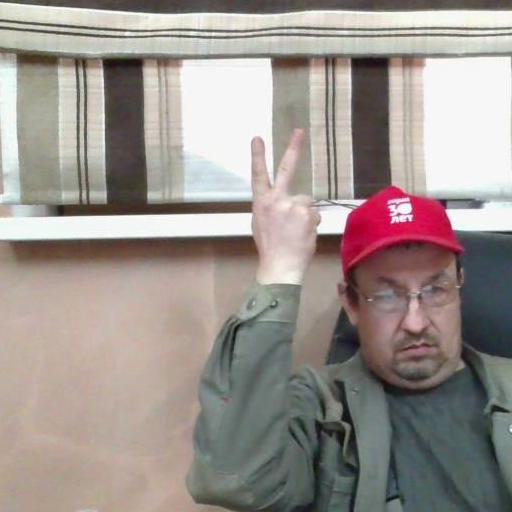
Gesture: peace_inverted